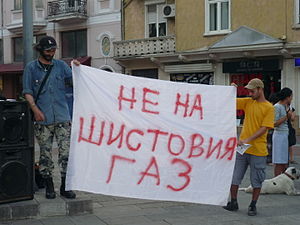
Skifergas / Naturskadelige effekter
Protestere mod skifergas i Bulgarien ("Ingen skifergas") i september 2011 i Plovdiv.
Skifergas er naturgas der ligger nogle kilometer ned i undergrunden i det lag der kaldes alunskifer.